Mackinac Island

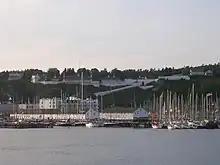
Harbor, as seen from the village

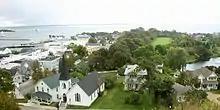
A view of the island from atop Fort Mackinac

The island can be reached by private boat, by ferry, by small aircraft and, in the winter, by snowmobile over an ice bridge. The airport has a paved runway, and daily charter air service from the mainland is available. In the summer tourist season, ferry service is available from Shepler's Ferry and Mackinac Island Ferry Company (formerly Star Line) to shuttle visitors to the island from St. Ignace and Mackinaw City.